Sunderland

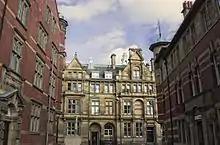
Sunniside district in the city centre

Once hailed as the "Largest Shipbuilding Town in the World", ships were built on the Wear from at least 1346 onwards and by the mid-18th century Sunderland was one of the chief shipbuilding towns in the country. Sunderland Docks was the home of operations for the shipbuilding industry on Wearside. The Port of Sunderland was significantly expanded in the 1850s with the construction of Hudson Dock to designs by River Wear Commissioner's Engineer John Murray, with consultancy by Robert Stephenson. One famous vessel was the "Torrens", the clipper in which Joseph Conrad sailed, and on which he began his first novel. She was one of the most famous ships of her time and can claim to be the finest ship ever launched from a Sunderland yard.